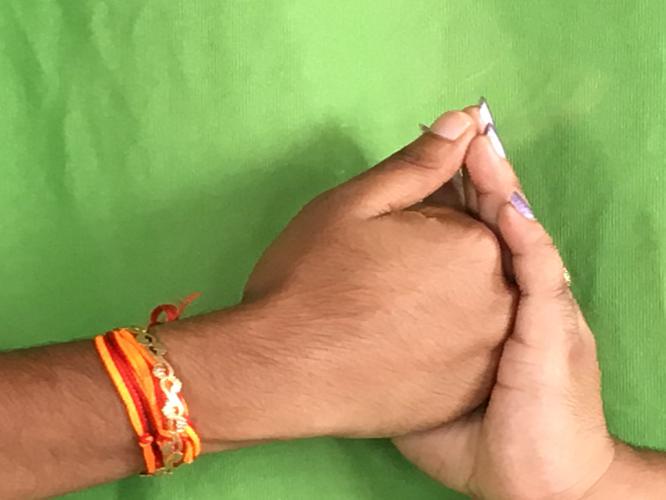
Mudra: Shanka
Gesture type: double_hand